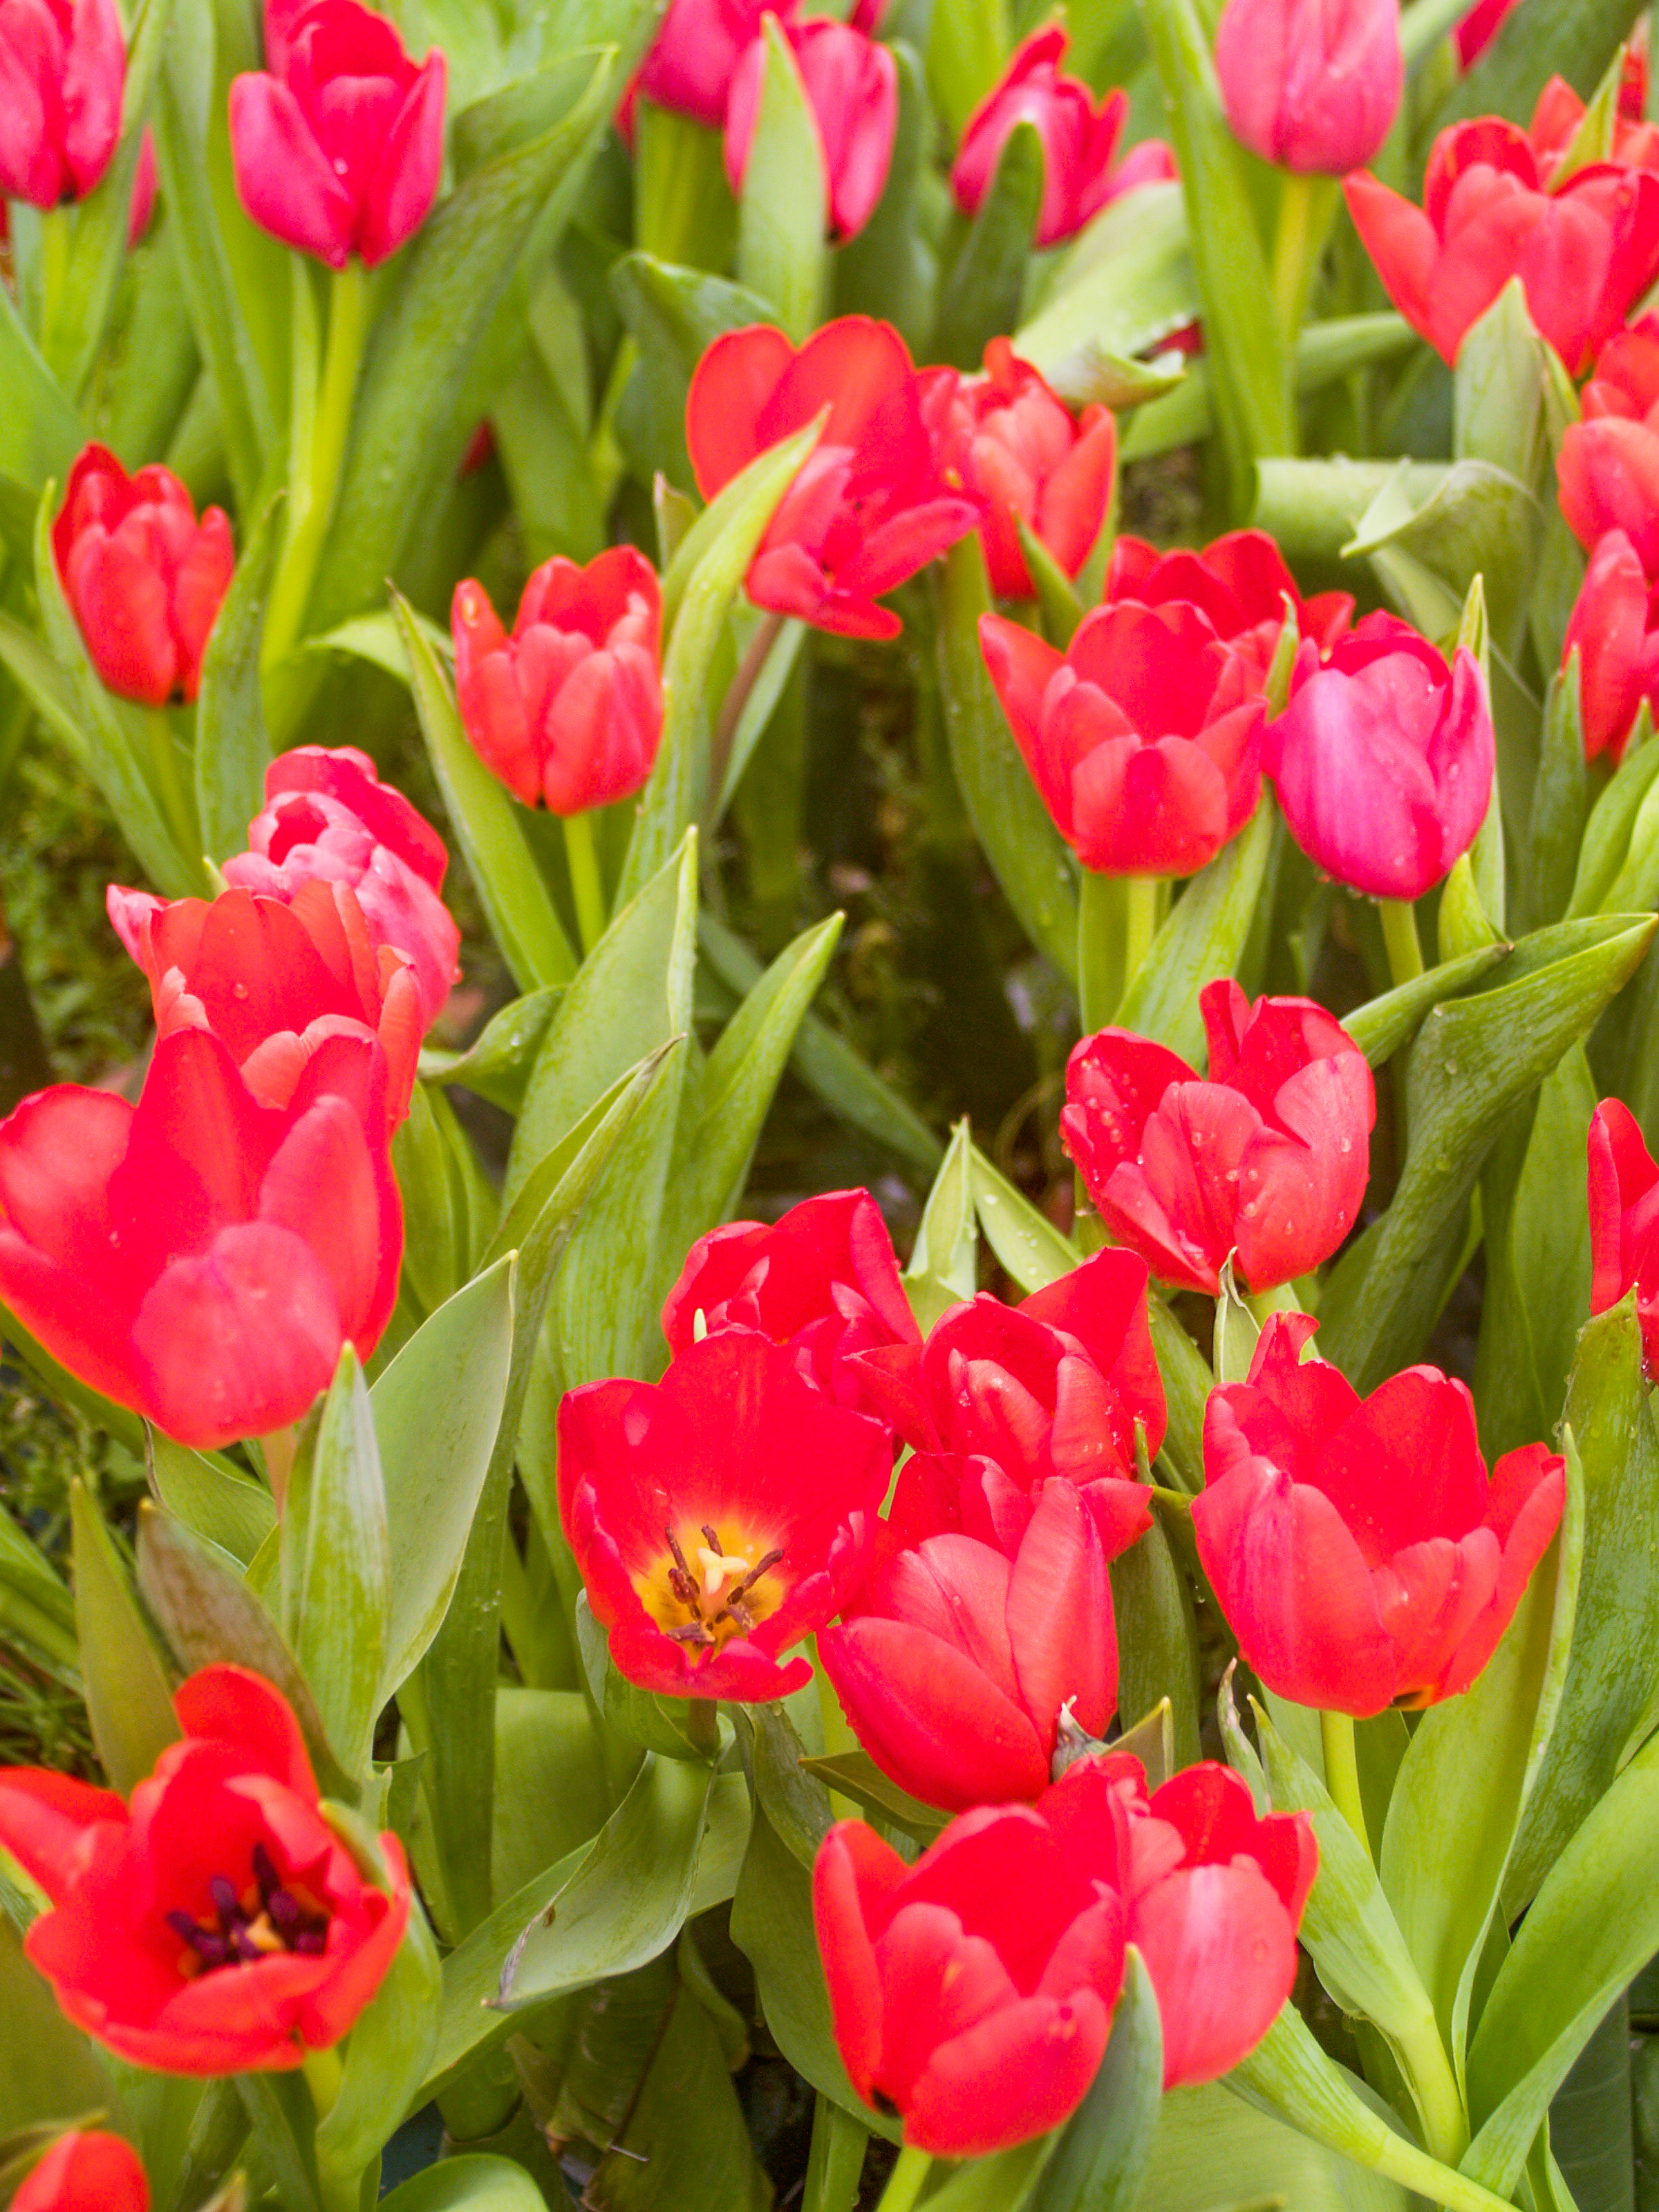
tulip, green, flower, spring, bloom, beauty, plant, blossom, beautiful, nature, floral, pink, background, white, red, season, garden, petal, colorful, natural, blooming, field, netherlands, romantic, park, holland, flowers, romance, color, flora, flowering plant, plant stem, annual plant, seed plant, lily family, meadow